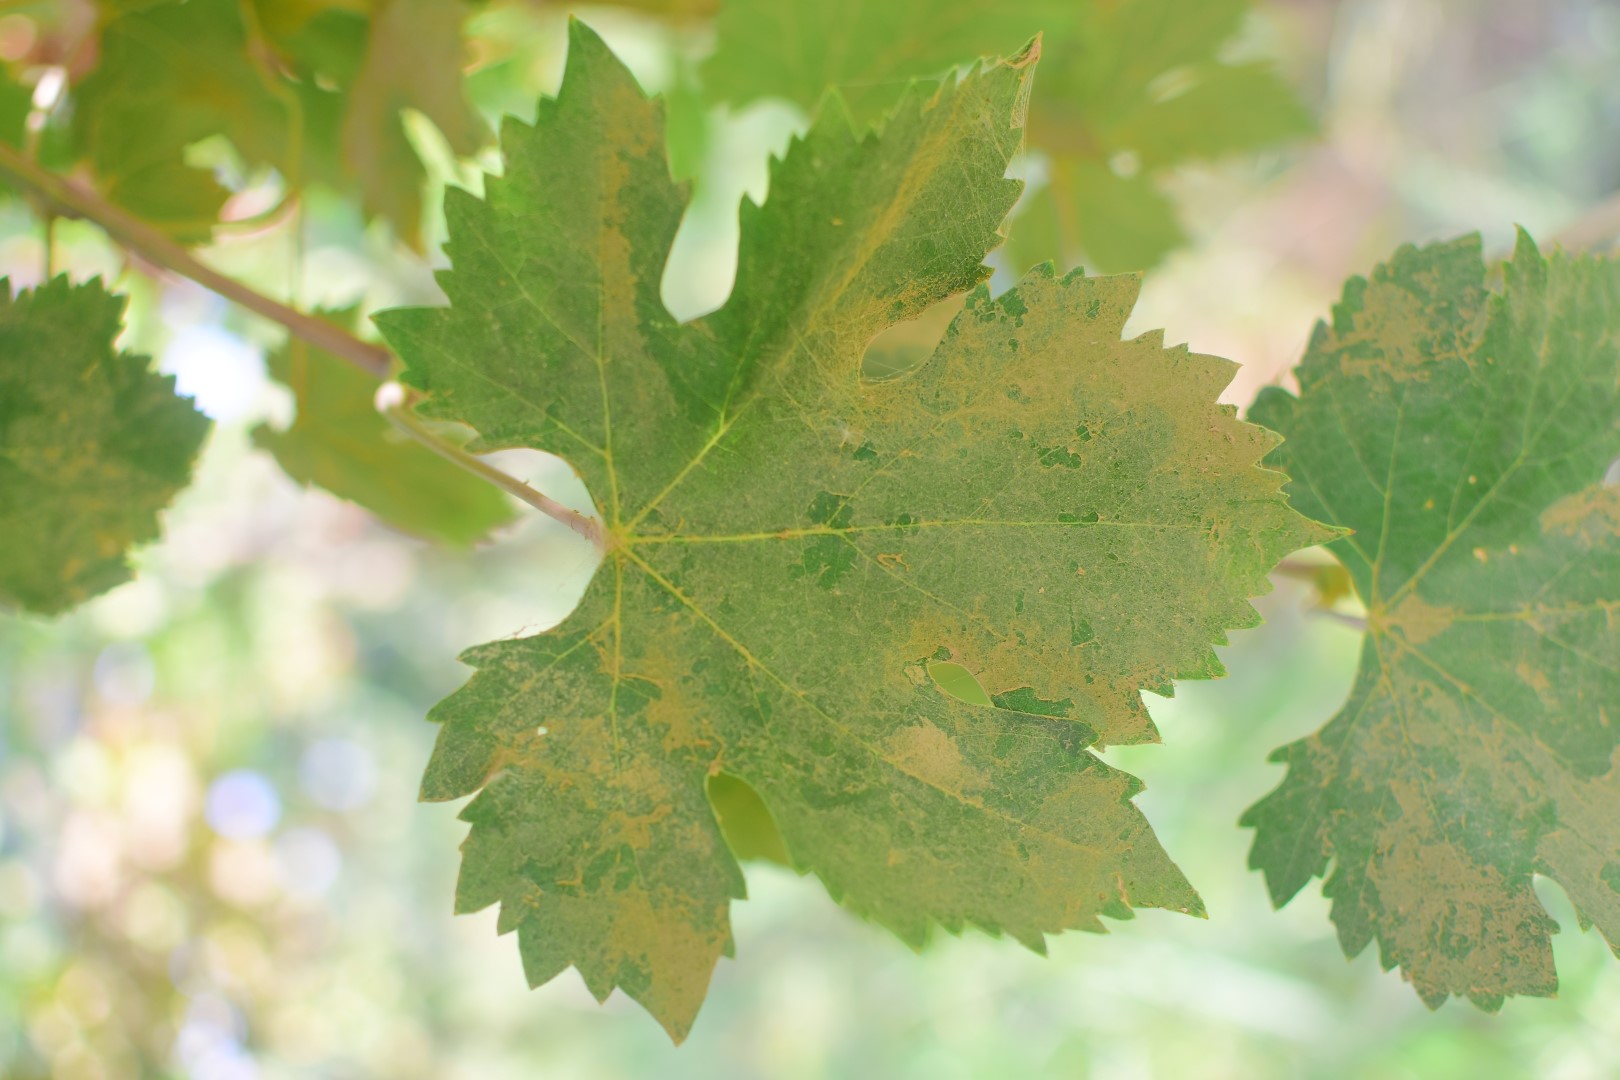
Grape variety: Deas Al-Annz